Léon Huybrechts

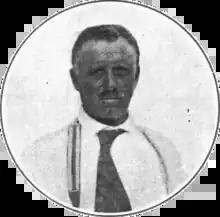

Léon Huybrechts (11 February 1876 – 9 February 1956) was a Belgian sailor and Olympic champion. He competed at the 1924 Summer Olympics in Paris, where he won a gold medal in the "French National Monotype 1924". He won silver medals in the "6 m class" in 1908 and 1920.